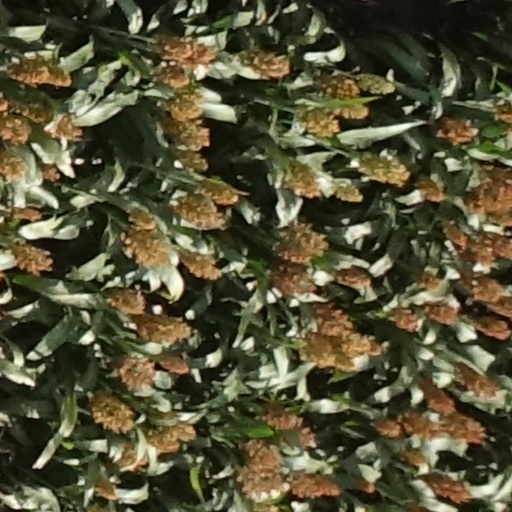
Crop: sorghum